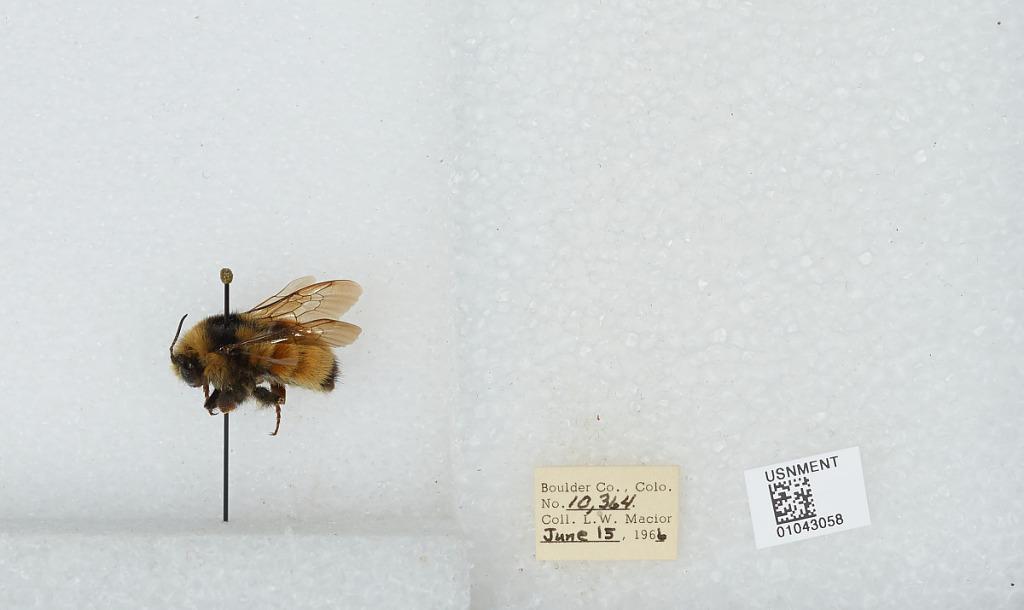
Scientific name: Bombus (Pyrobombus) bifarius Cresson
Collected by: L. Macior
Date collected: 1966-6-15
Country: United States
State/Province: Colorado
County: Boulder
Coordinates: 40.0017, -105.308